Ragnall mac Somairle

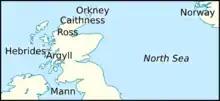
Locations of Ross, Caithness, Orkney and Norway in comparison to Argyll and the Isles (the Hebrides and Mann)

Little is known of Somairle's descendants in the decades following his demise. Dubgall does not appear on record until 1175, when he is attested far from the Isles in Durham, by the Durham Cathedral's "Liber Vitae". Nothing is certain of Dubgall's later activities, and it is possible that, by the 1180s, Ragnall had begun to encroach upon Dubgall's territories and his position as head of the meic Somairle. The fact that Dubgall is not accorded any title by the "Liber Vitae" could be evidence that Ragnall had displaced him upon Somairle's demise, or that the chronicle's account of Dubgall's connection with the kingship is merely the work of thirteenth-century bias favouring the powerful meic Dubgaill, Dubgaill's descendants.